Marilyn Solaya

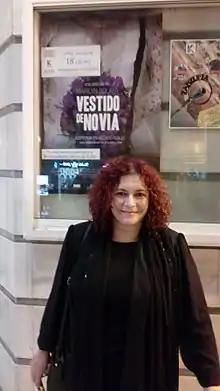
Marilyn Solaya in 2017.

Marilyn Solaya (born 6 August 1970) is a Cuban film director, actor, screenwriter, and producer.